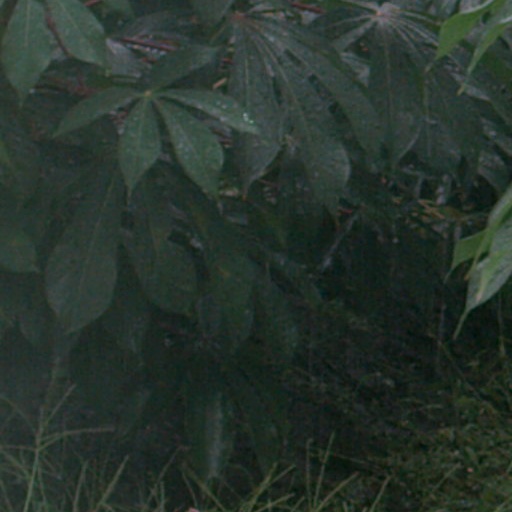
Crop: cassava